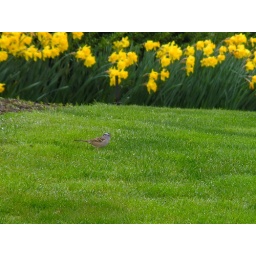
A little bird looking for food on the ground near a row of daffodils at the Oregon Garden.